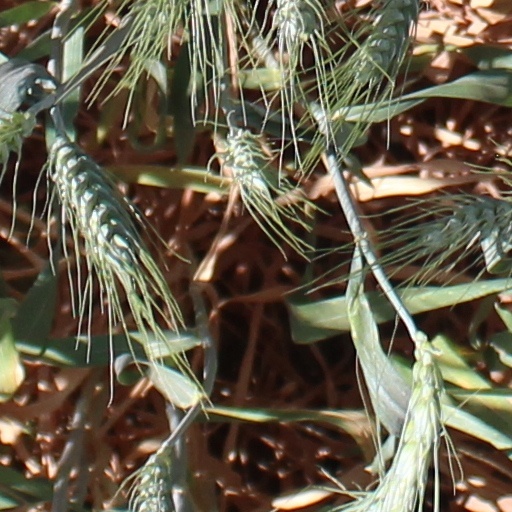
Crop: wheat